Pendennis Castle

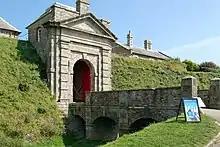
The classically styled gatehouse, built in 1700

When civil war broke out in 1642 between King Charles I and Parliament, Pendennis and the south-west of England were held by the Royalists. The growing town of Falmouth was a strategically important part of their supply route to the Continent, while Carrick Roads formed a base for Royalist piracy in the English Channel. As the war turned in favour of the Parliamentarians, preparations were made for Prince Charles to shelter there over the winter of 1645–46, as part of which the surrounding fortifications were improved; in the event, Charles stayed in the castle only briefly in early 1646.